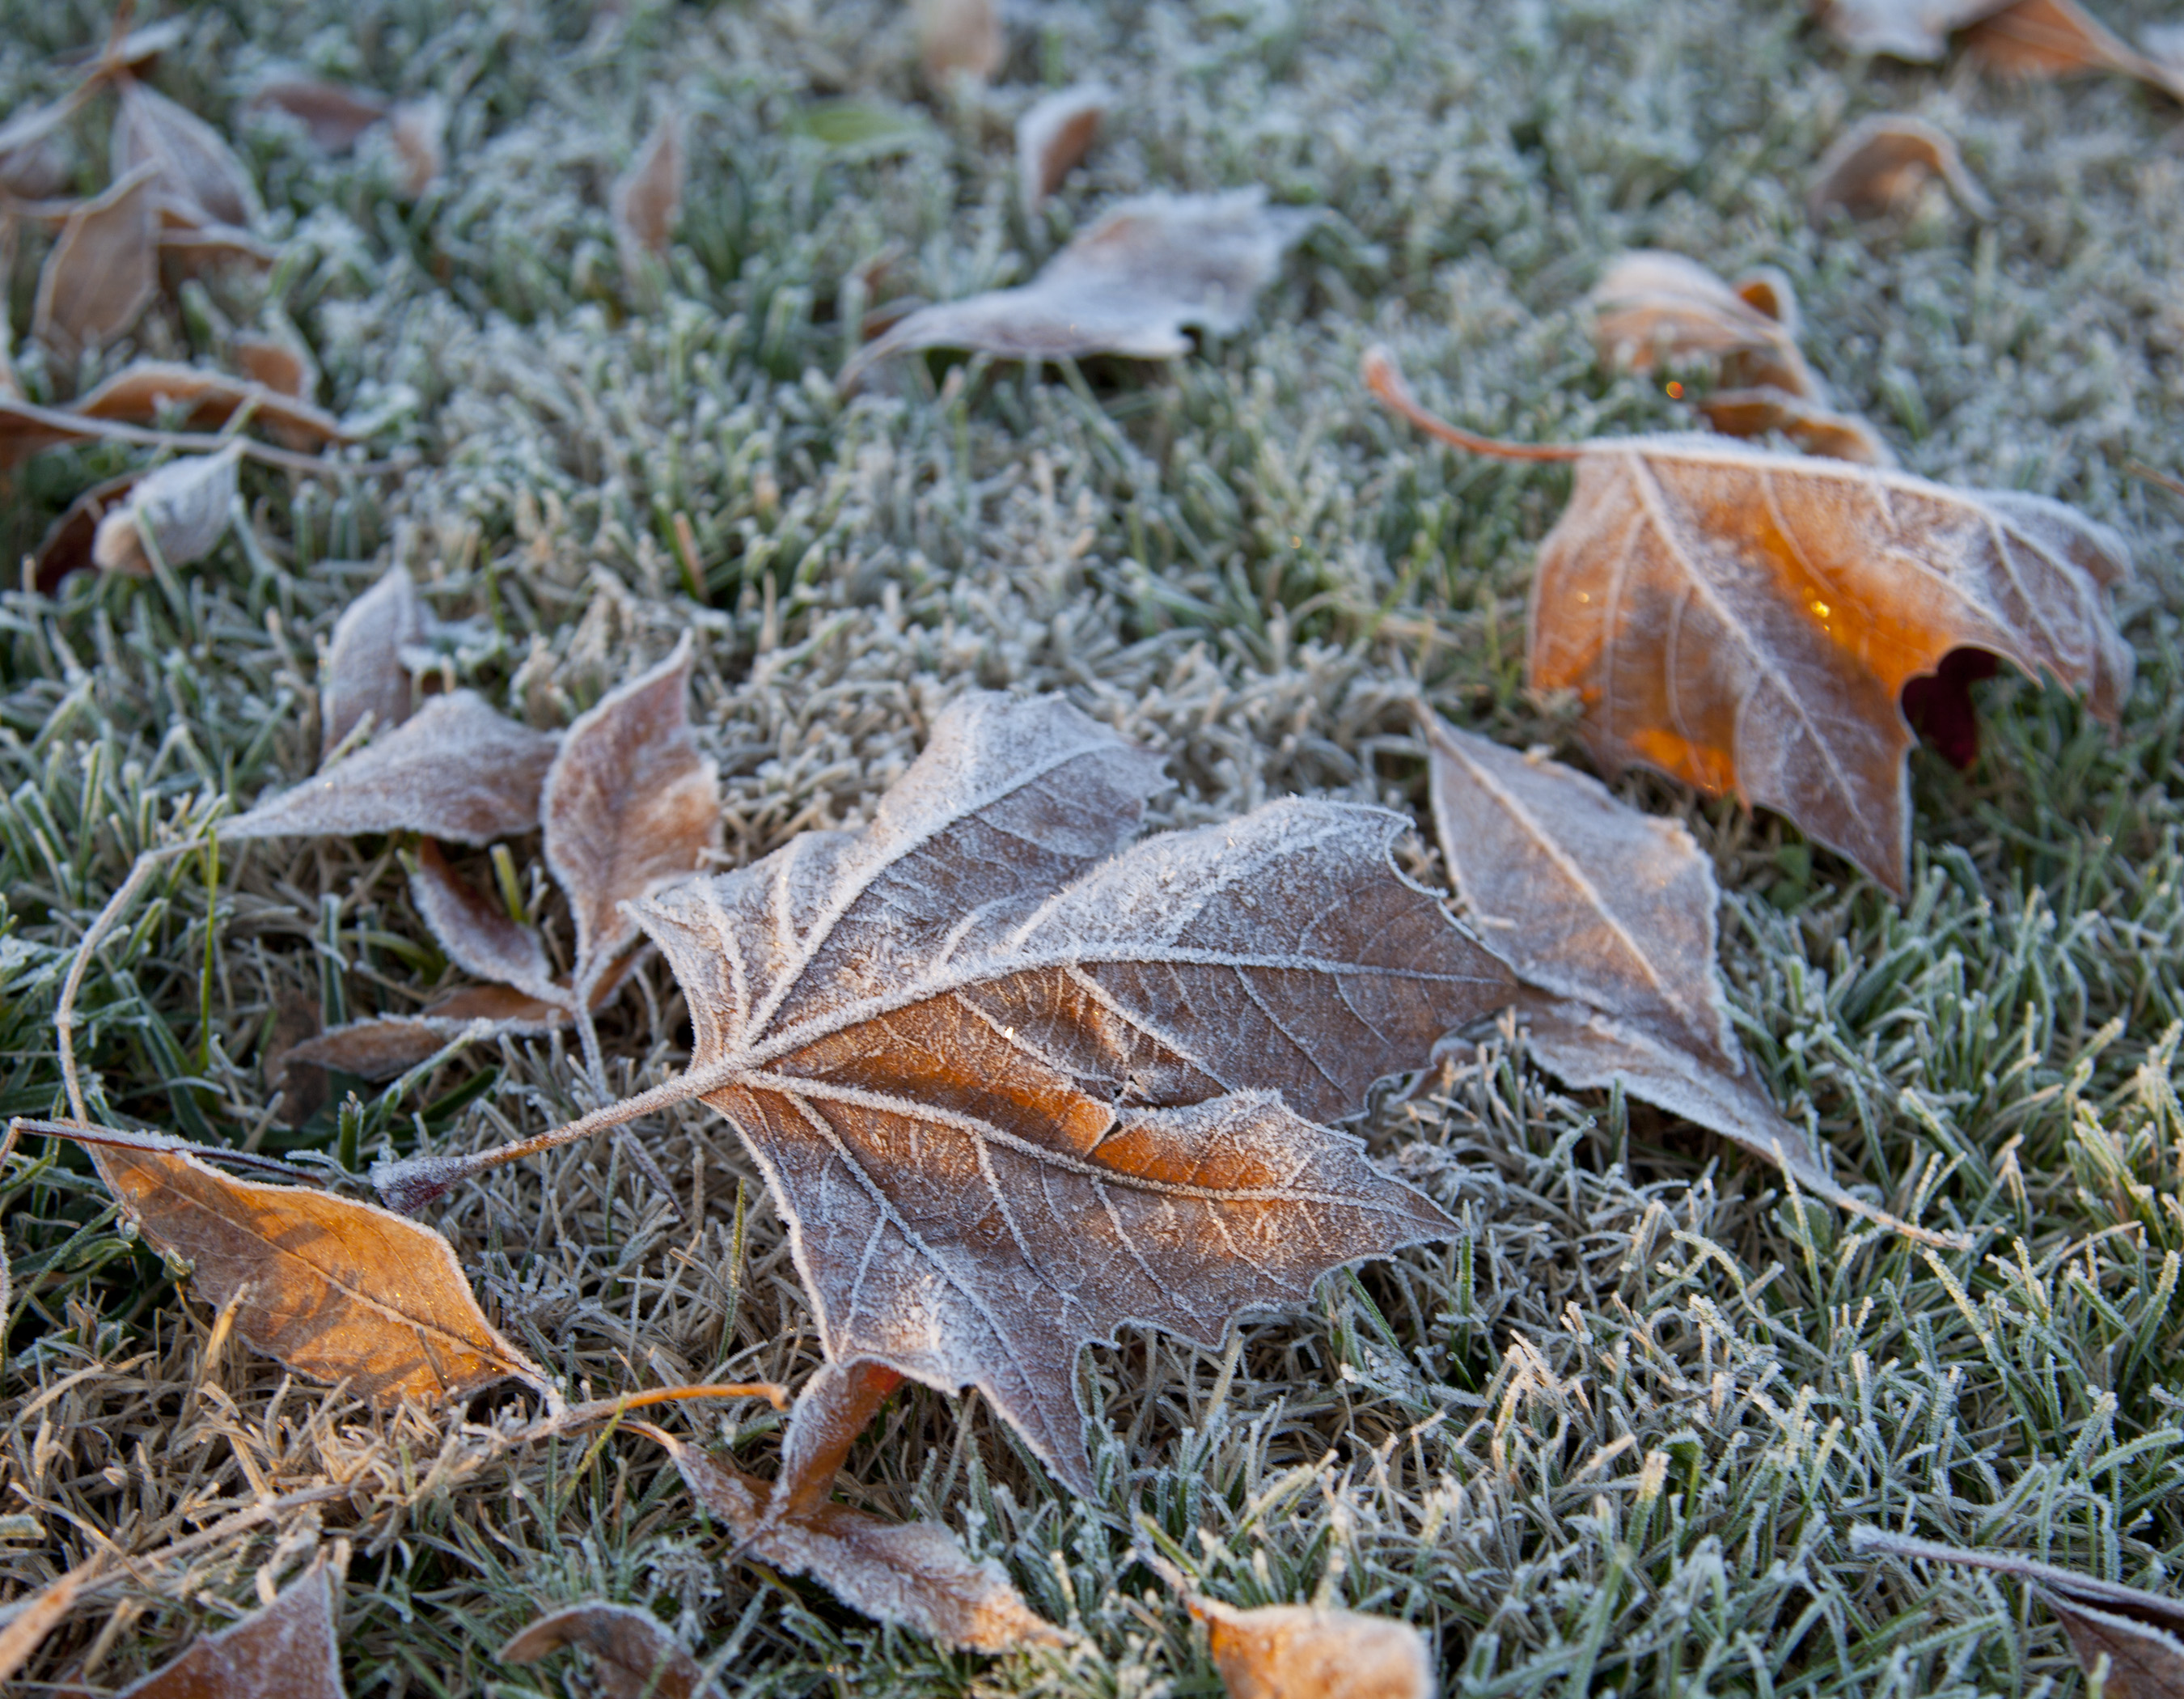
tree, nature, grass, plant, leaf, flower, frost, autumn, botany, flora, california, season, fauna, maple leaf, leaves, woodland, ecosystem, sacramento, flowering plant, woody plant, land plant